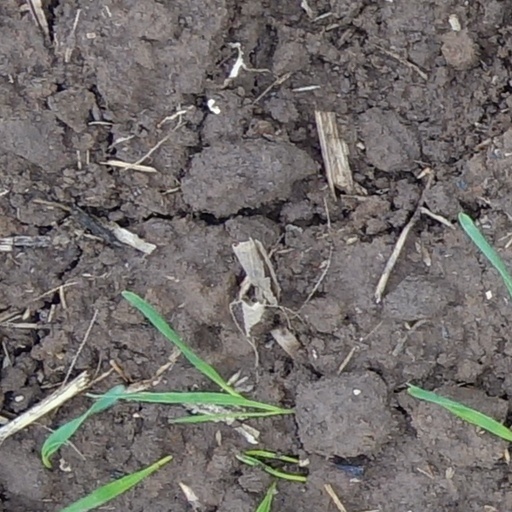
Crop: wheat